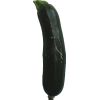
Label: Zucchini dark 1